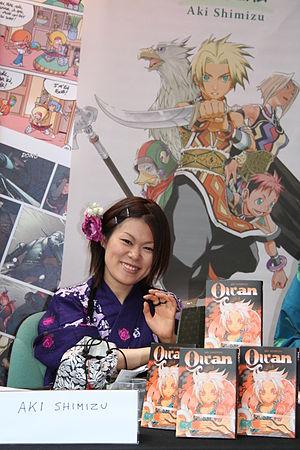
Aki Shimizu en dédicaces à Japan Expo 2006 (Paris, France).
Aki Shimizu est une mangaka, dessinatrice et chara-designer japonaise née un 16 octobre.